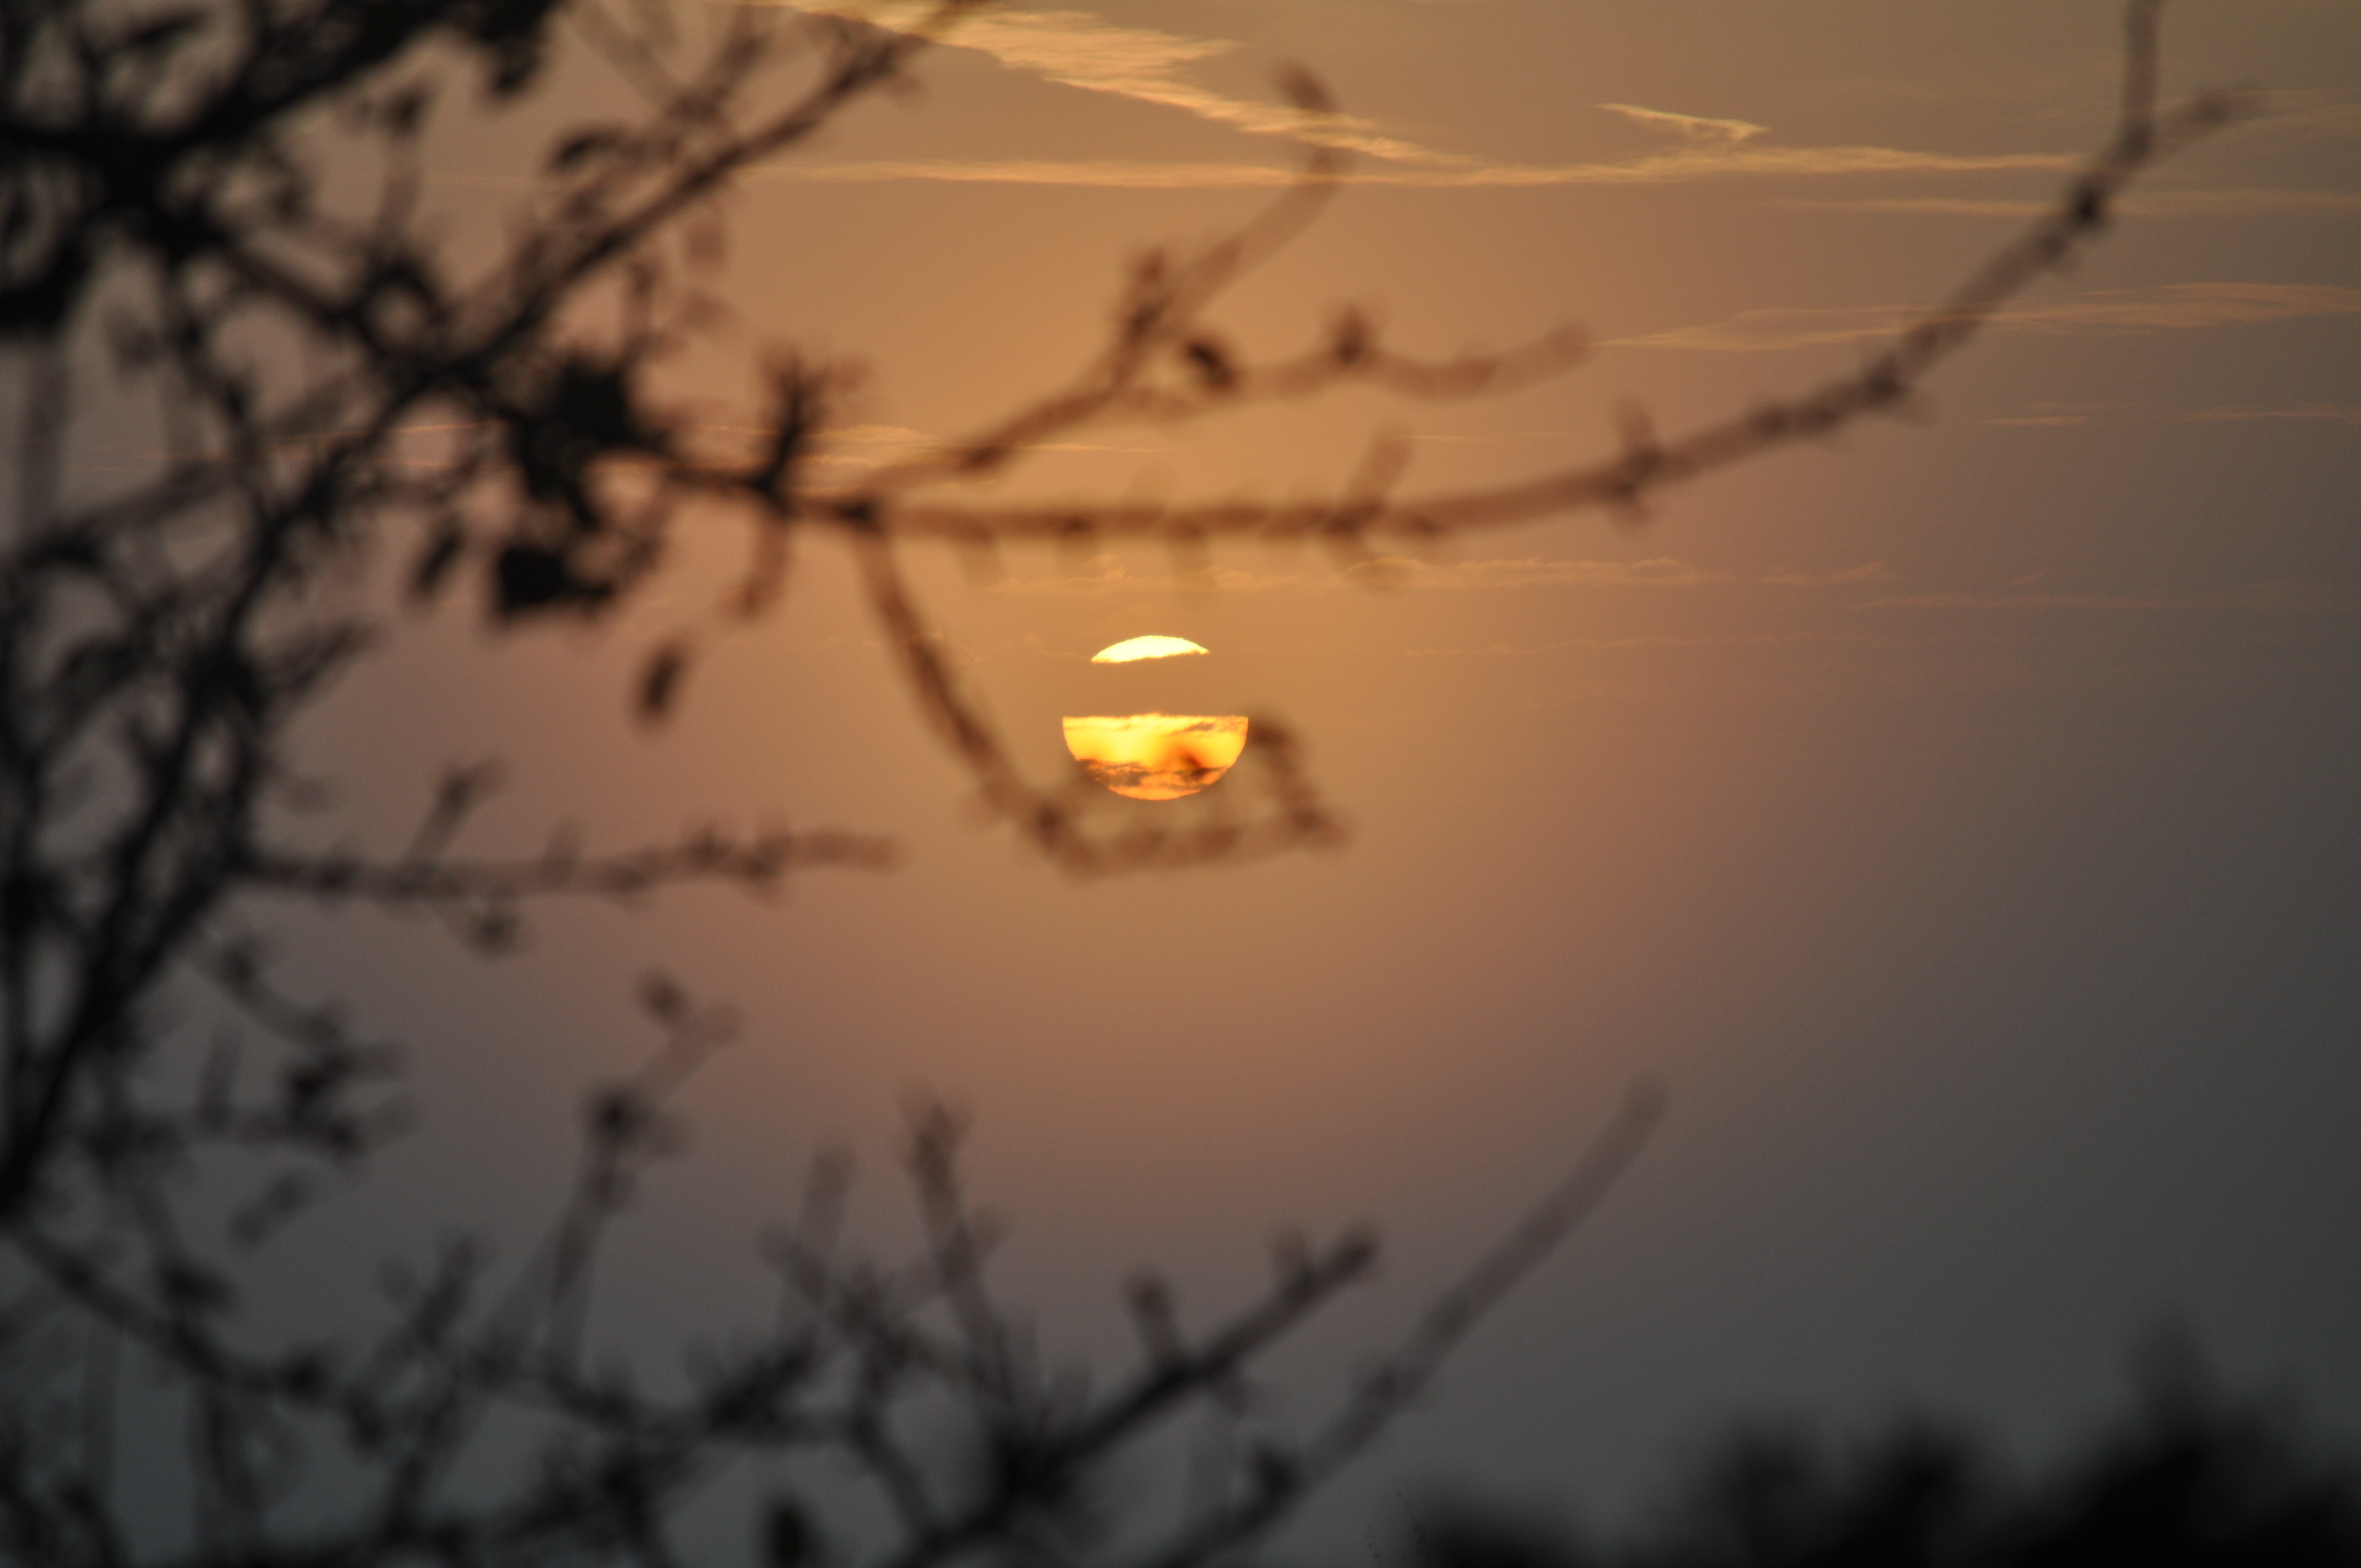
landscape, branch, light, sun, sunset, mist, morning, reflection, darkness, atmospheric phenomenon, atmosphere of earth